PHUNK

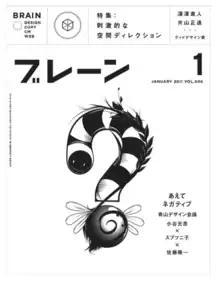
PHUNK's cover for Brain Magazine

In 1998, Garage Fonts began distributing Guerilla Fonts' typeface designs worldwide. PHUNK was invited to write the introduction to the book "New Typographics 2", published by Japanese publishers PIE books. They subsequently founded Trigger Magazine, distributing 20,000 copies within a week. The launch of the magazine at Zouk further initiated a series of themed nights that the club became known for.